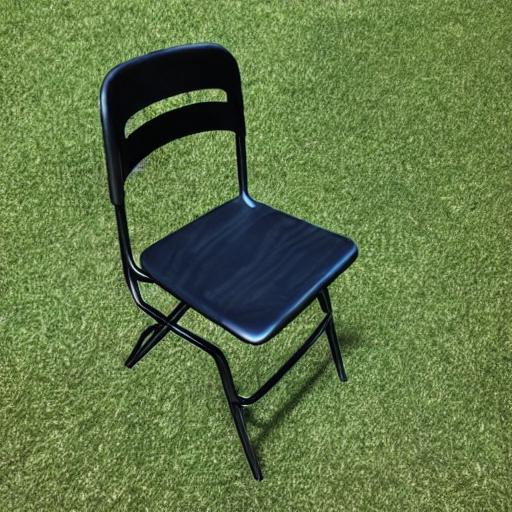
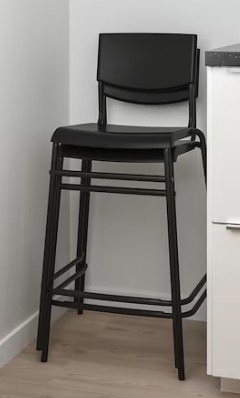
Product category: stool
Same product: no